Bharat Ratna

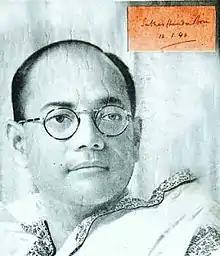
In 1992, a press release was published to confer the award posthumously on Subhas Chandra Bose, which was later cancelled post the order of the Supreme Court in 1997

On 23 January 1992, a press release was published by the president's secretariat to confer the award posthumously on Subhas Chandra Bose. The decision was contested in a public interest litigation, with the petitioner objecting to the conferral of the award and its posthumous mention of Bose, saying that honoring a personality higher than the award is "ridiculous", and it was an act of "carelessness" to classify such a person with past and future recipients. It was also contested that the award cannot be conferred to Bose posthumously as the Government had not officially accepted his death on 18 August 1945. The petitioner requested the whereabouts of Bose from 18 August 1945 to date, based on the information collected by the 1956 Shah Nawaz Committee and the 1970 Khosla Commission. Bose's family also declined to accept the award.